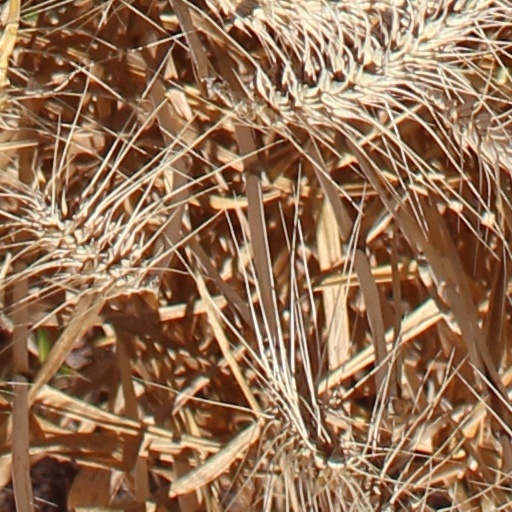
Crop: wheat